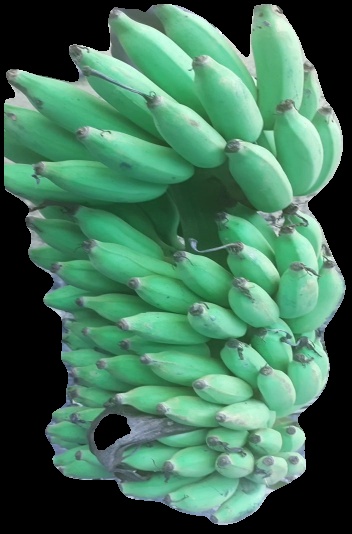
Variety: elakki-bale
Grade: grade2